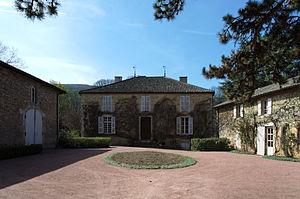
Maison de campagne d'Alphonse de Lamartine à Milly-Lamartine, Saône et Loire (71, France
Alphonse de Lamartine, de son nom complet Alphonse Marie Louis de Prat de Lamartine, né à Mâcon le 21 octobre 1790 et mort à Paris le 28 février 1869 est un poète, romancier, dramaturge français, ainsi qu'une personnalité politique qui participa à la révolution de 1848 et proclama la Deuxième République. Il est l'une des grandes figures du romantisme en France.